Kai Huckenbeck

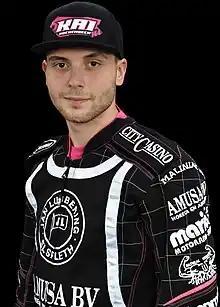

Kai Huckenbeck (born 23 February 1993) is a motorcycle speedway rider from Germany.